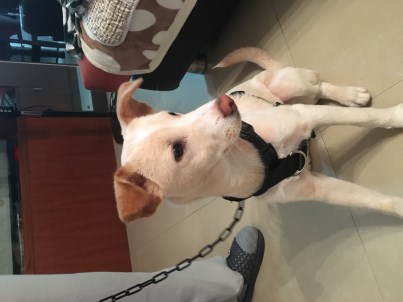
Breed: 3580-n000122-Labrador_retriever